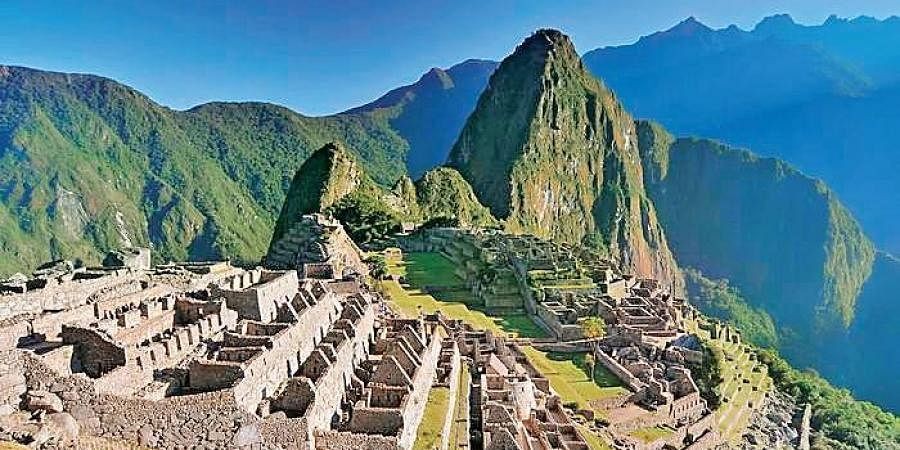
Landmark: Machu Picchu